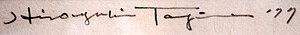
Hiroyuki Tajima est un artiste graveur, japonais, né à Tokyo en 1911 et mort en 1984.